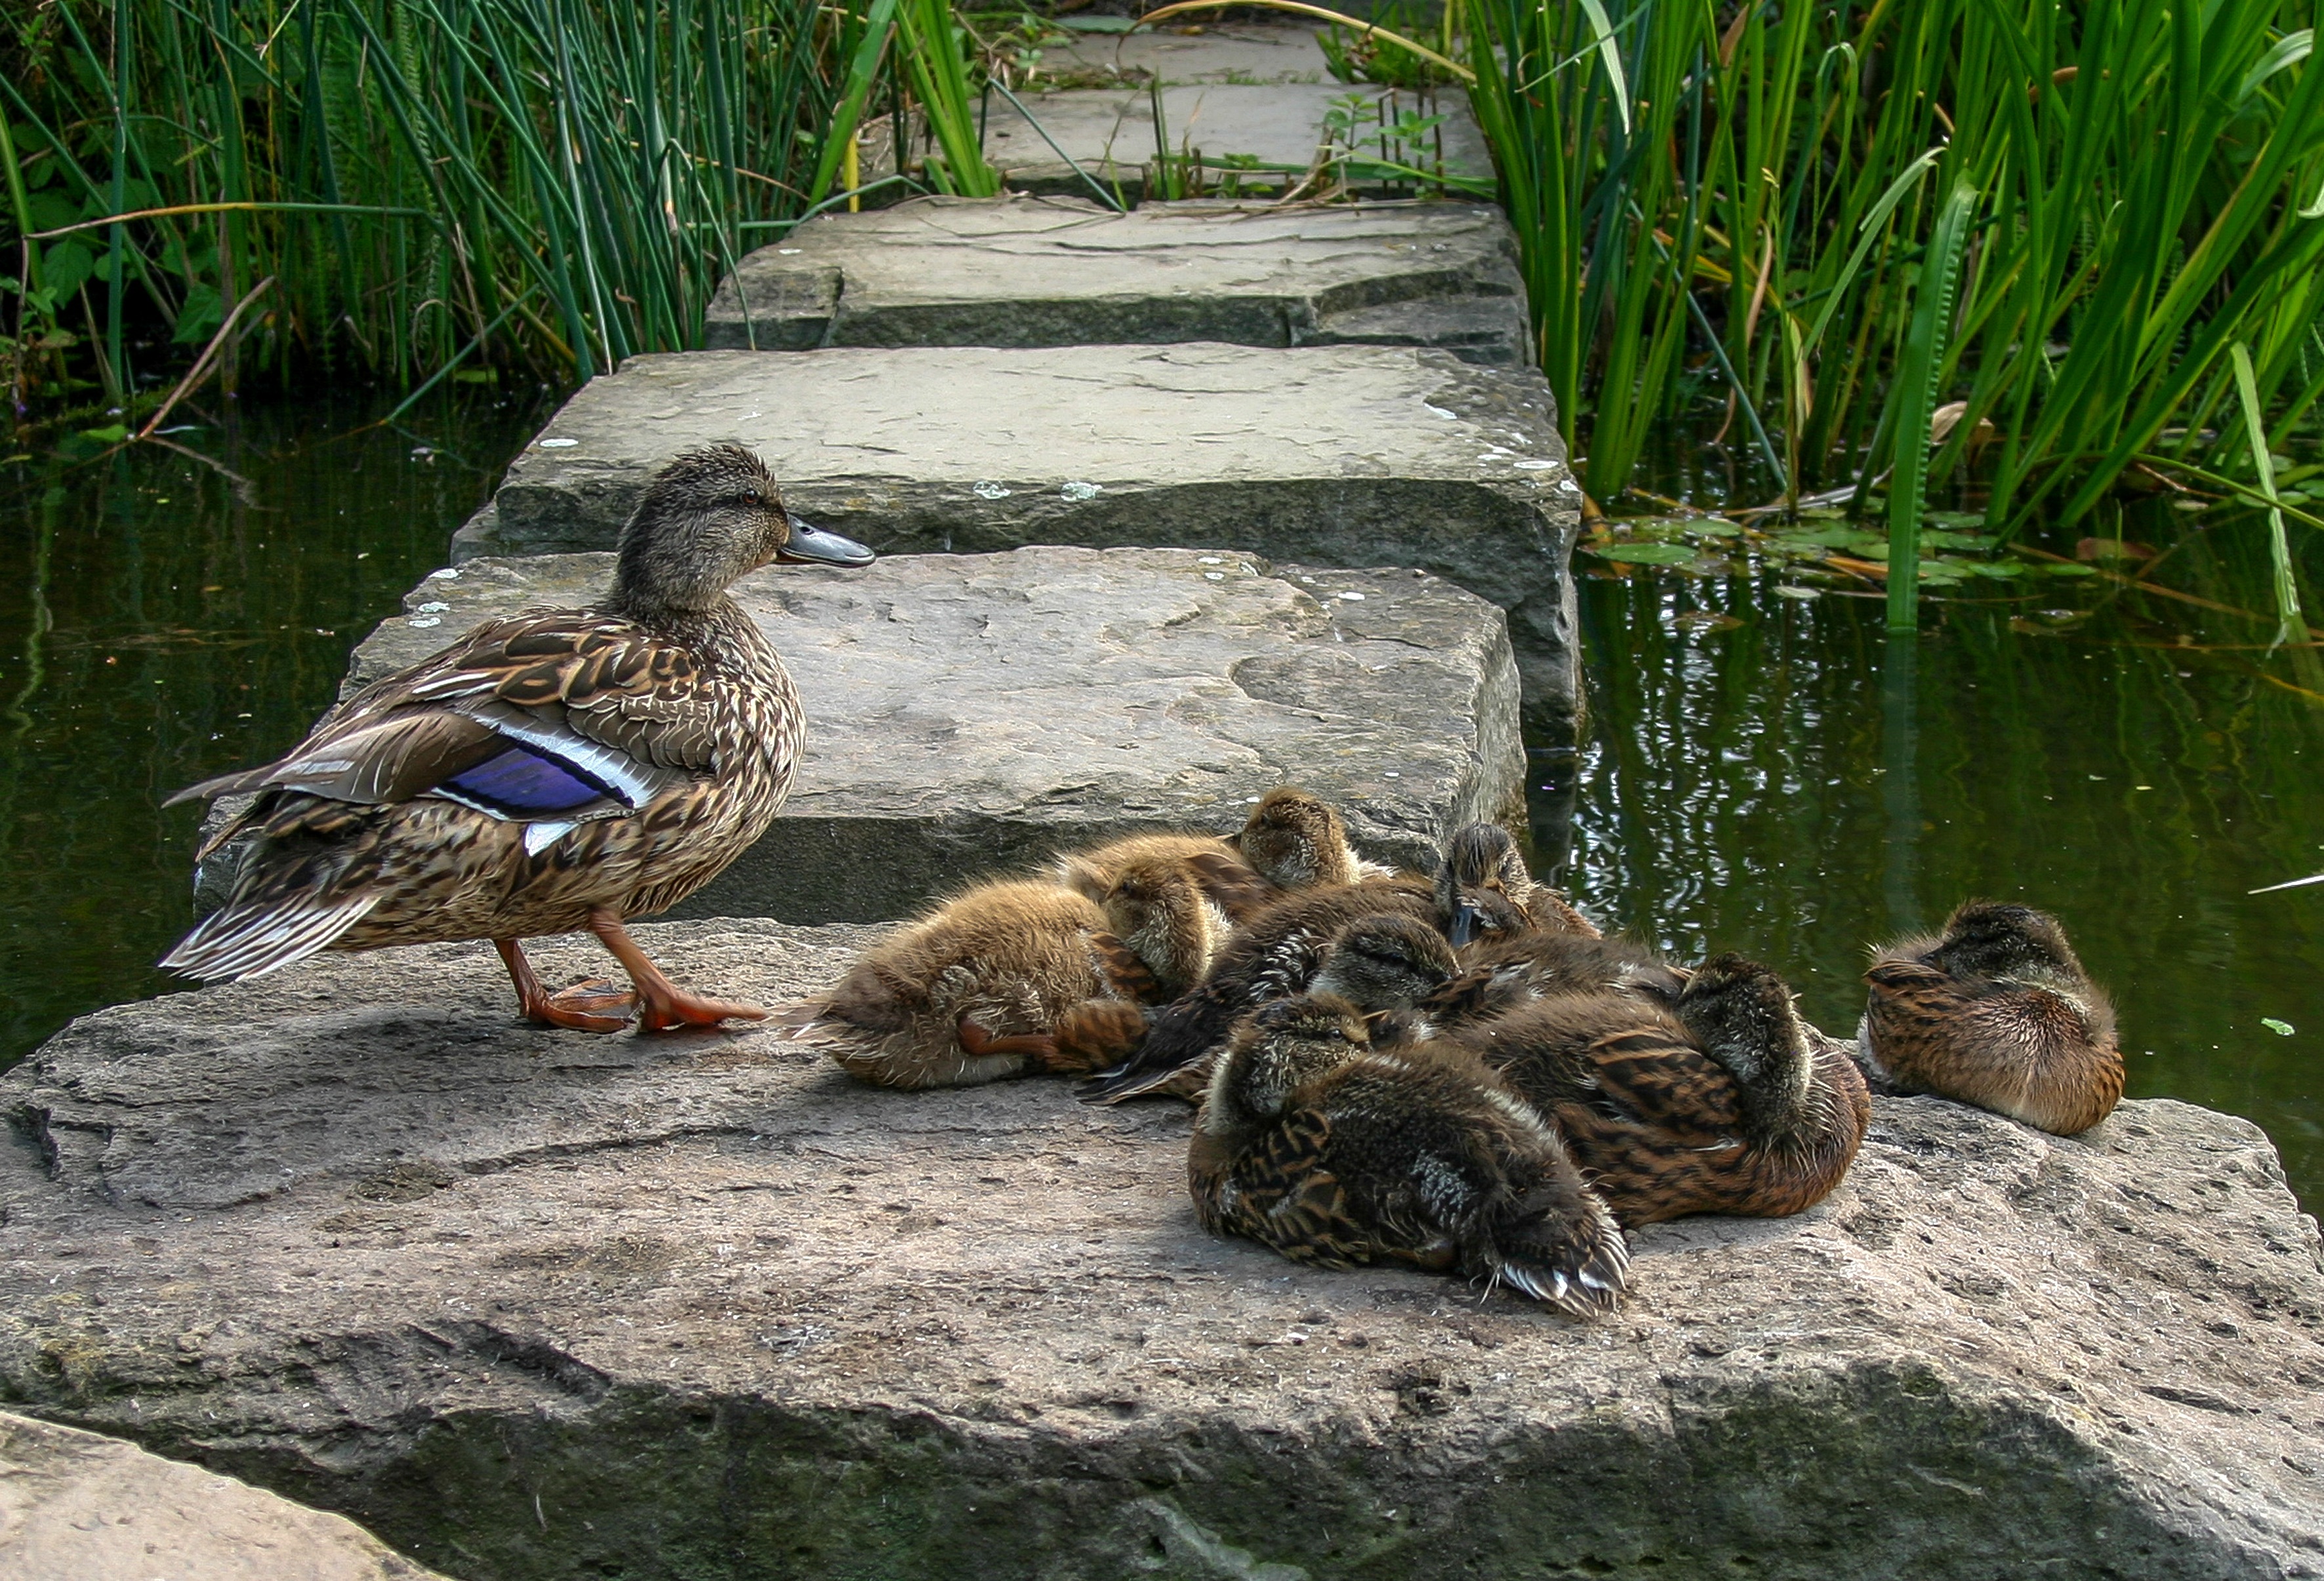
water, nature, bird, animal, pond, wildlife, wild, zoo, park, fauna, duck, vertebrate, ducks, waterfowl, water bird, mallard, hanover, duck family, duck bird, duck baby, ducks geese and swans, park who senses